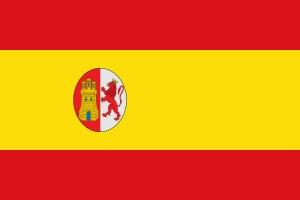
Un large courant de pensée républicain existe et se développe en Espagne depuis le XIXᵉ siècle, matérialisé au cours de son histoire mouvementée en divers partis politiques. Bien que tous ces mouvements ont par définition partagé l'objectif d'établir une République en Espagne, ils se sont opposés sur des conceptions différentes de l'État : unitaire ou fédéral, et vis-à-vis des courants indépendantistes, eux-mêmes généralement républicains.